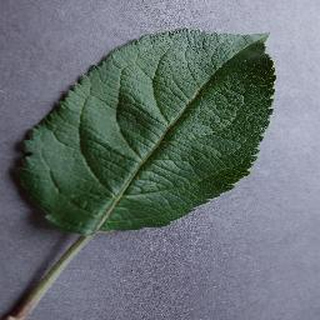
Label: healthy_apple